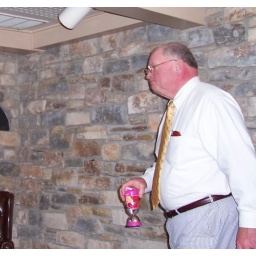
Angela's brother-in-law Mark, aka The Safety Officer, looking serious while delivering water in an extra-fancy princess cup